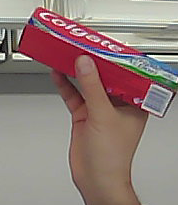
Product: colgate_toothpaste